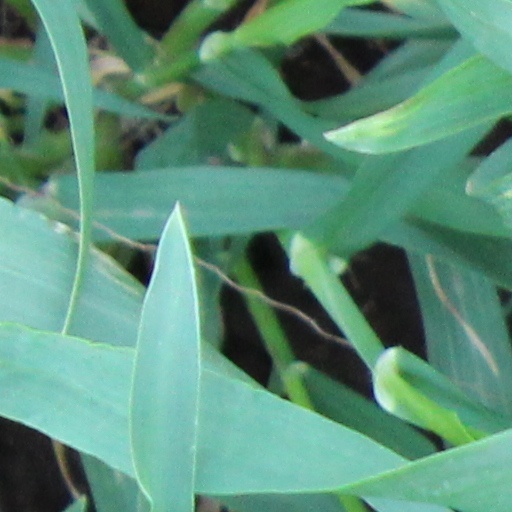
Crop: wheat